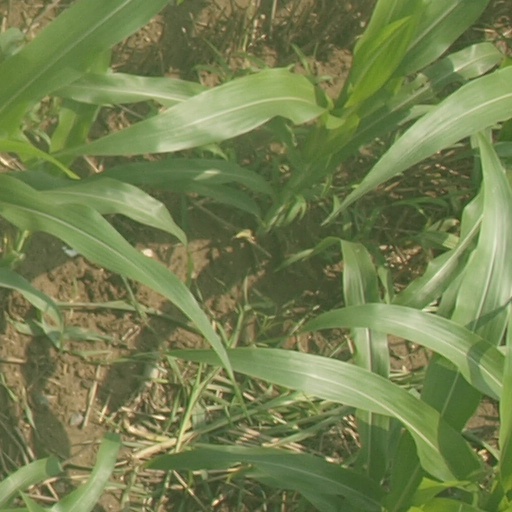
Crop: maize; corn